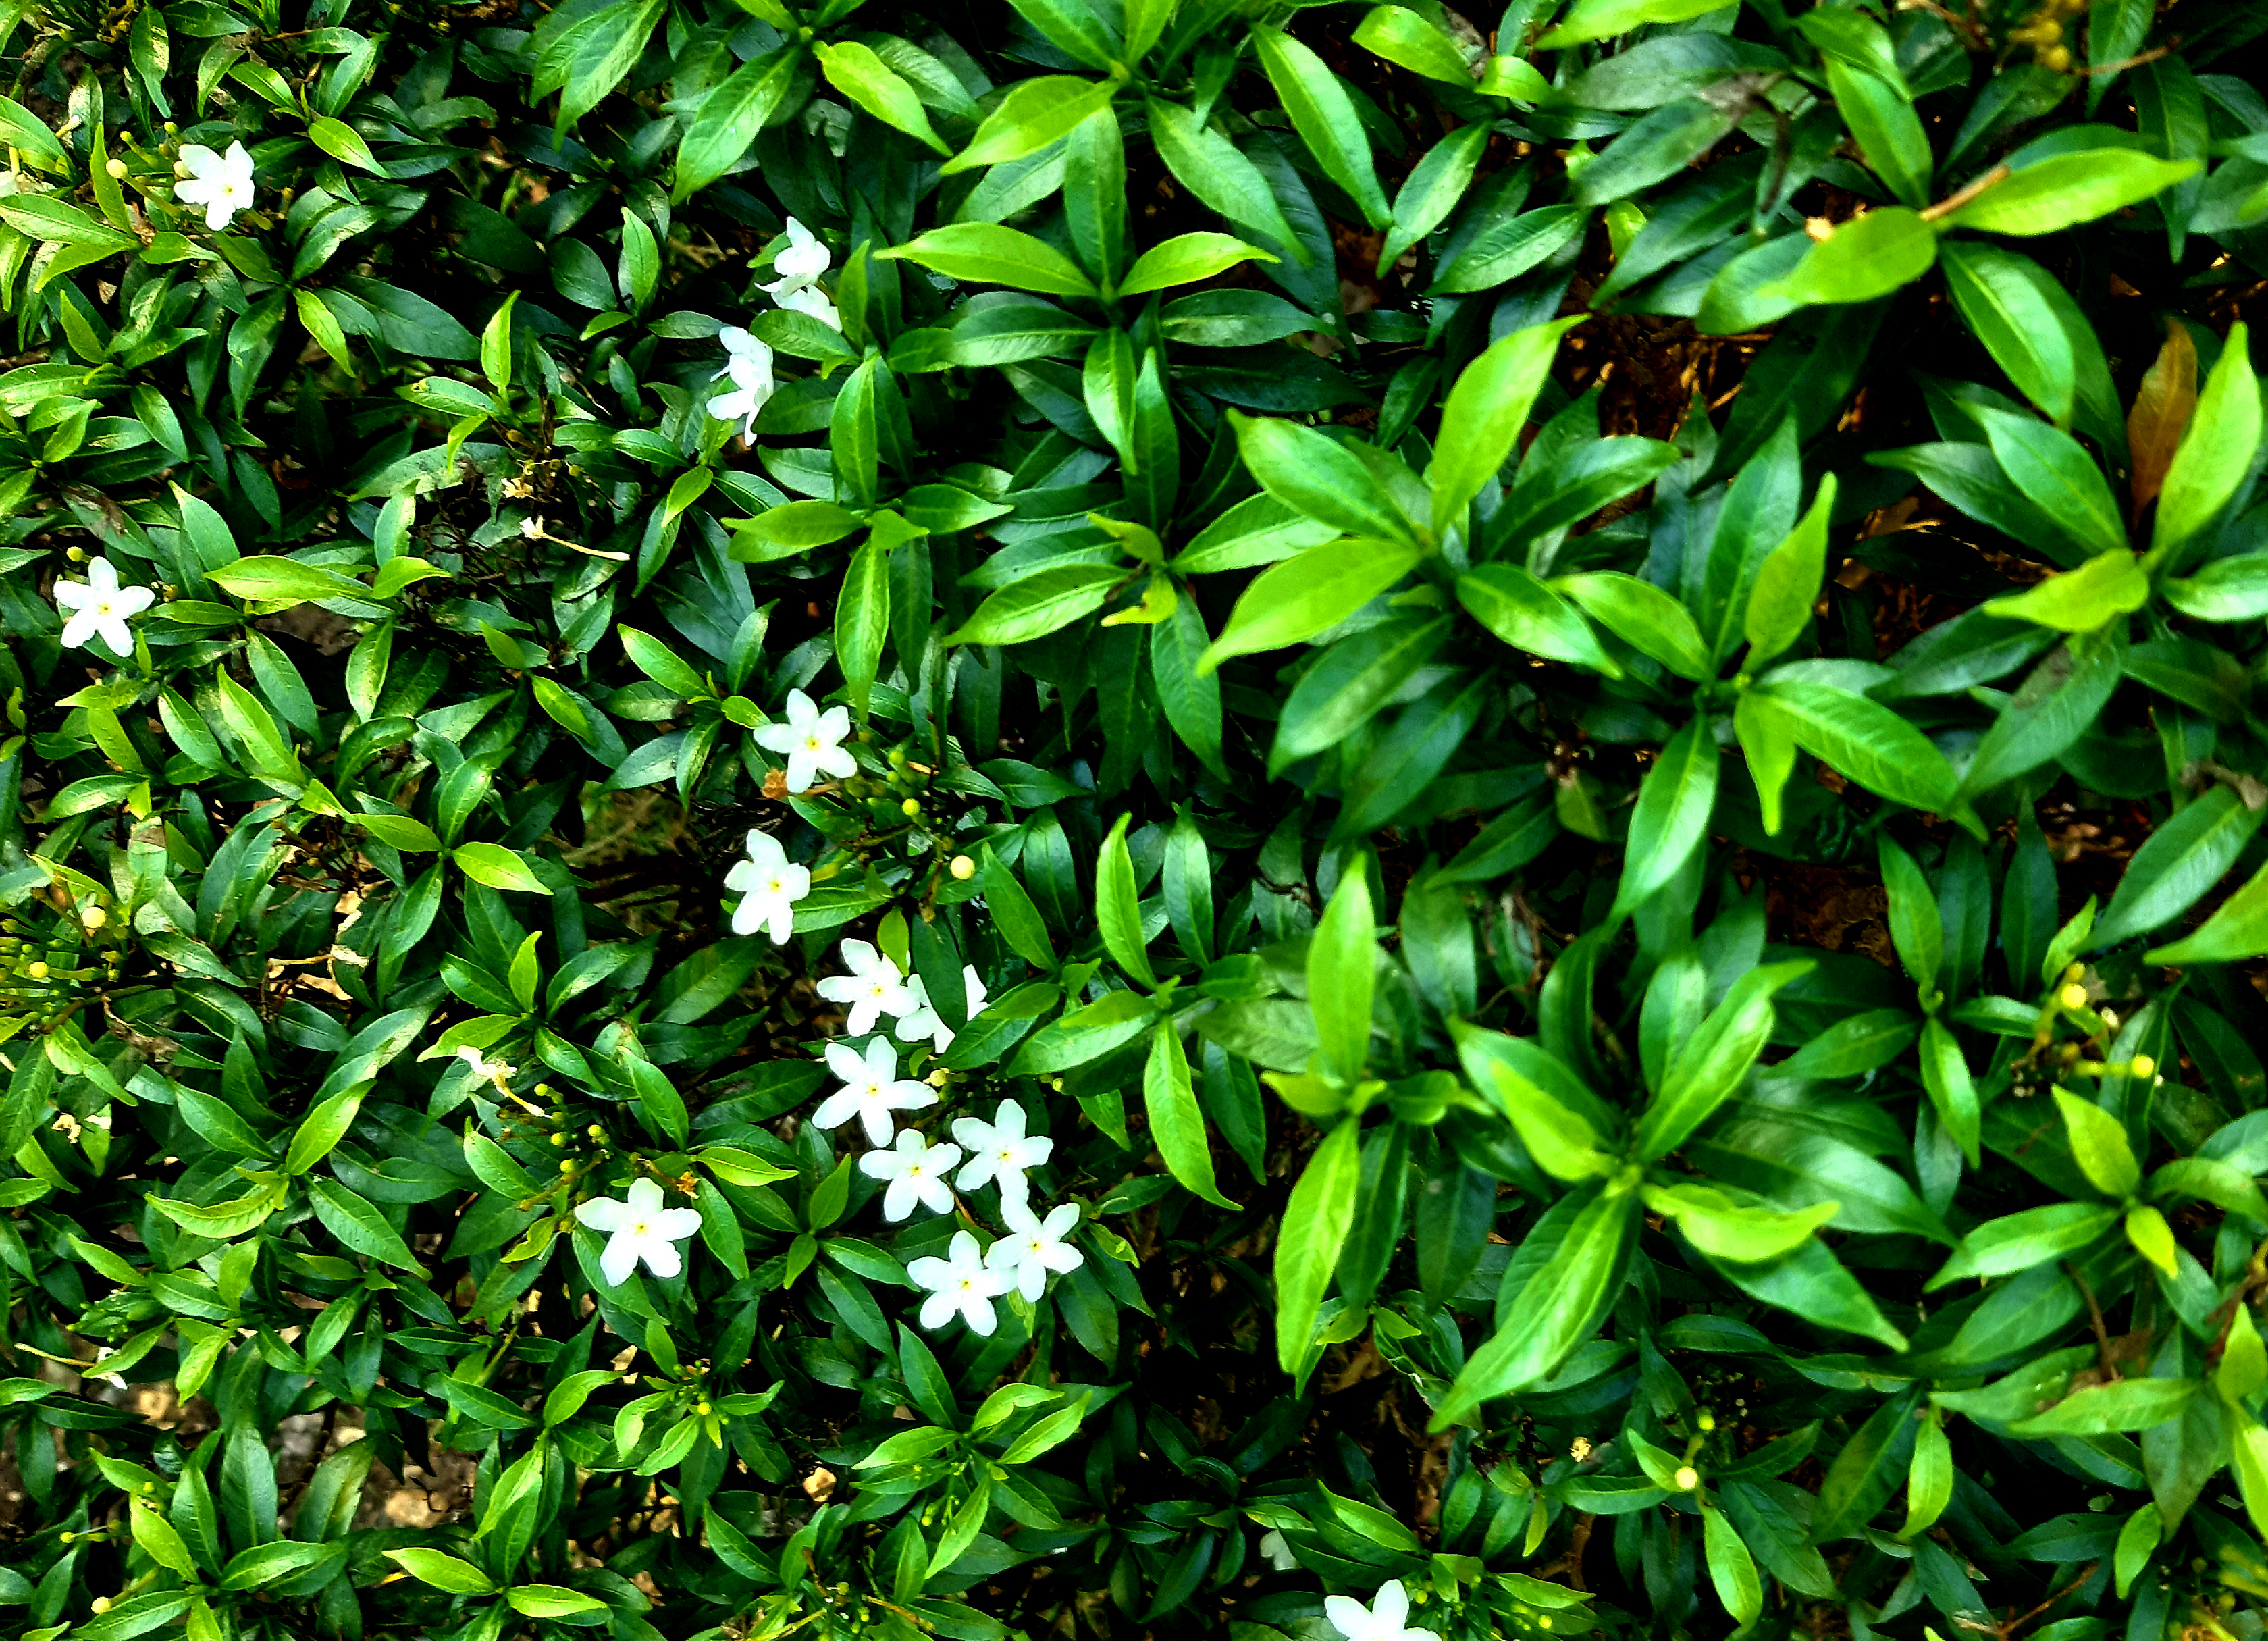
flower, white, green, plant, leaf, flowering plant, groundcover, grass, tree, shrub, herb, evergreen, daphne